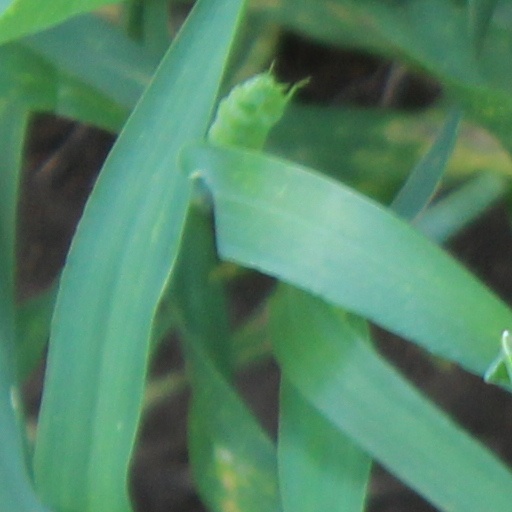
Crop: wheat